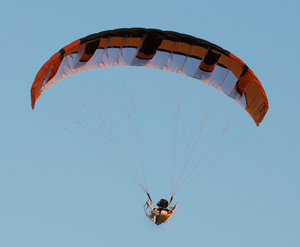
Le drone Aube, à paramoteur, en vol @ihmati
Les drones sont des aéronefs sans pilote dont le pilotage est automatique ou télécommandé, à usage civil ou au profit des forces armées ou de sécurité — police, douane — d'un État. En fonction des capacités recherchées, leur masse varie de quelques grammes à plusieurs tonnes, et leur autonomie peut atteindre plusieurs dizaines d'heures.